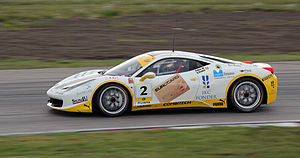
Peter Wallenberg (født 1959)
Poker Wallenberg i en Ferrari 458 Challenge i Swedish GT Series på Anderstorp Raceway i 2012
Peter Åke Wallenberg er en svensk erhvervsleder og racerkører.